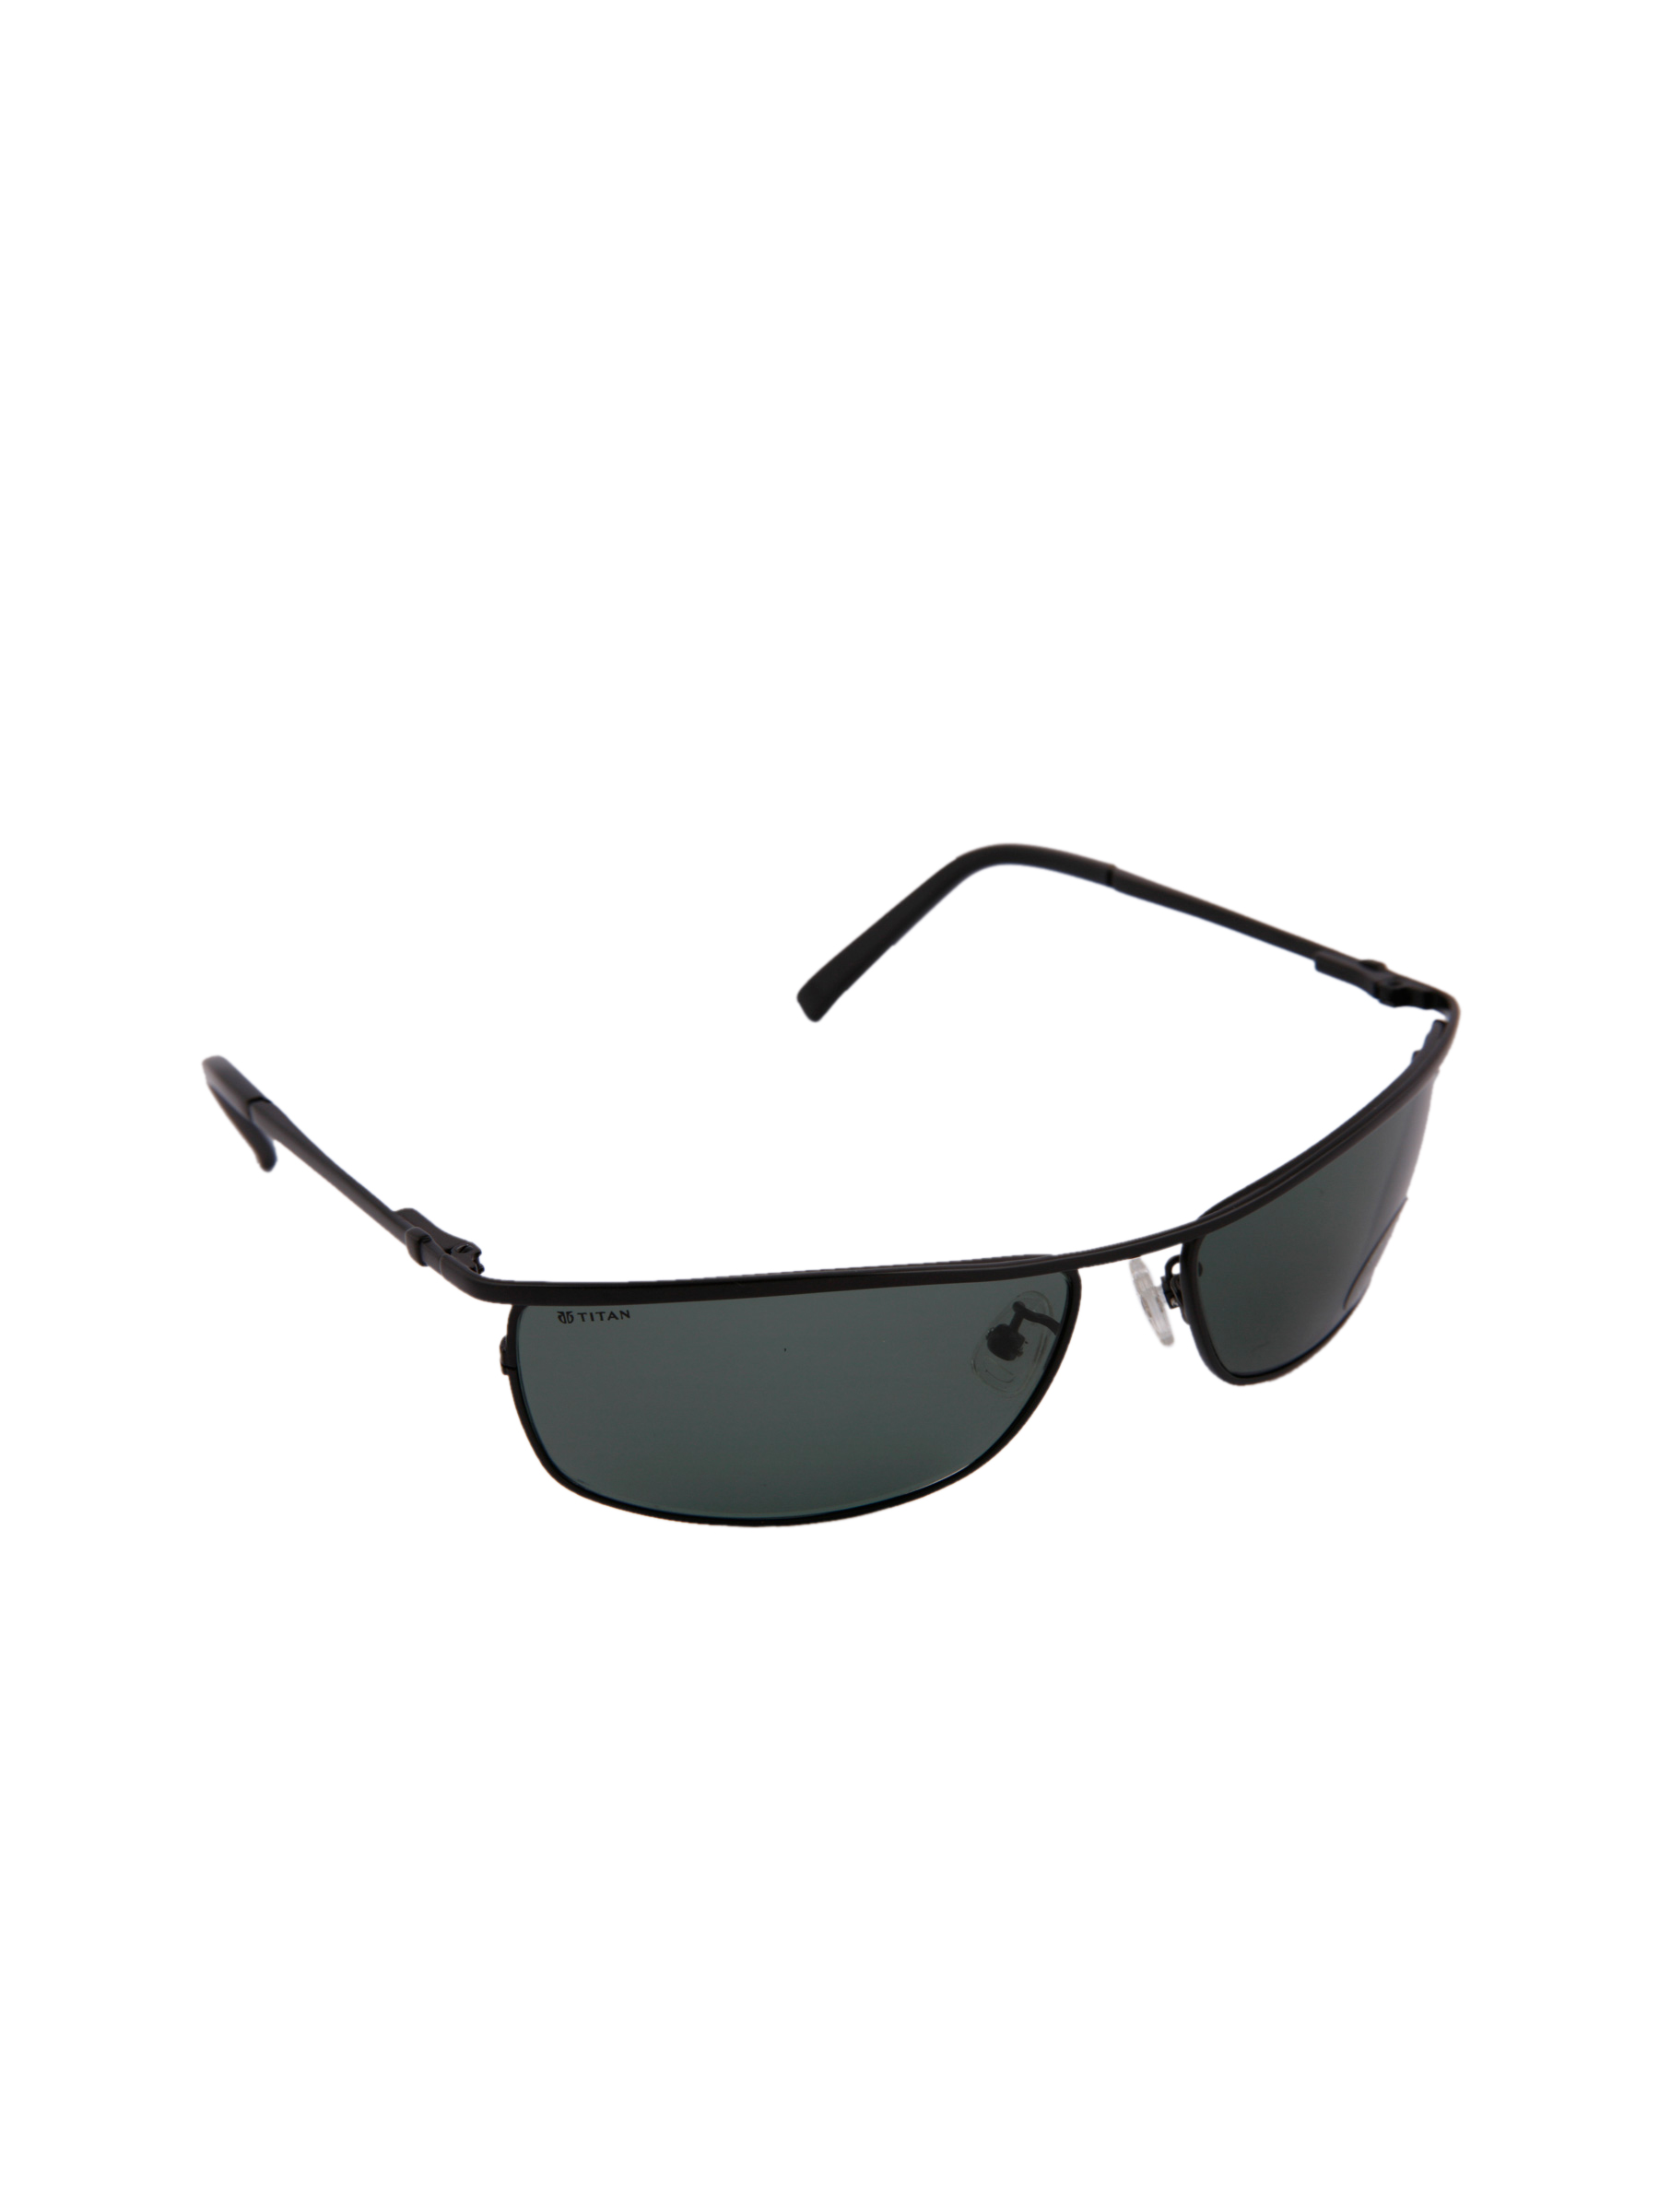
Fastrack Men metal rim Black Sunglasses
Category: Accessories / Eyewear / Sunglasses
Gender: Men
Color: Black
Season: Winter 2016
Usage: Casual